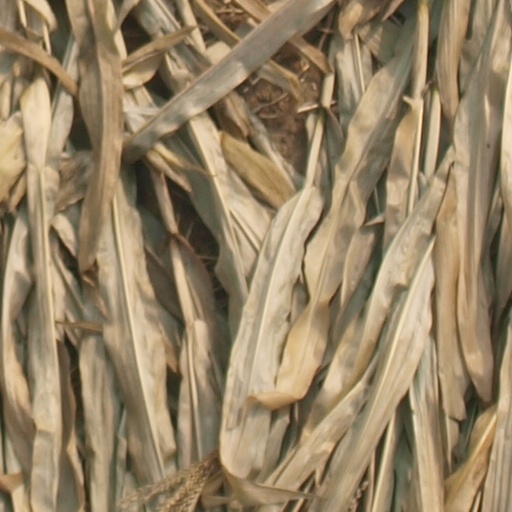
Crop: maize; corn